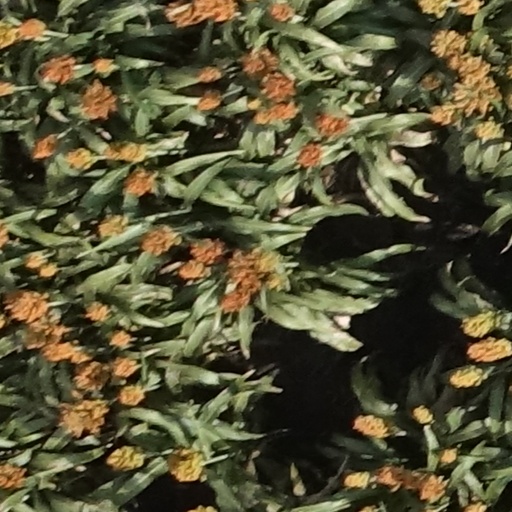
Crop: sorghum